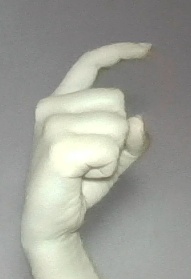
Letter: ra